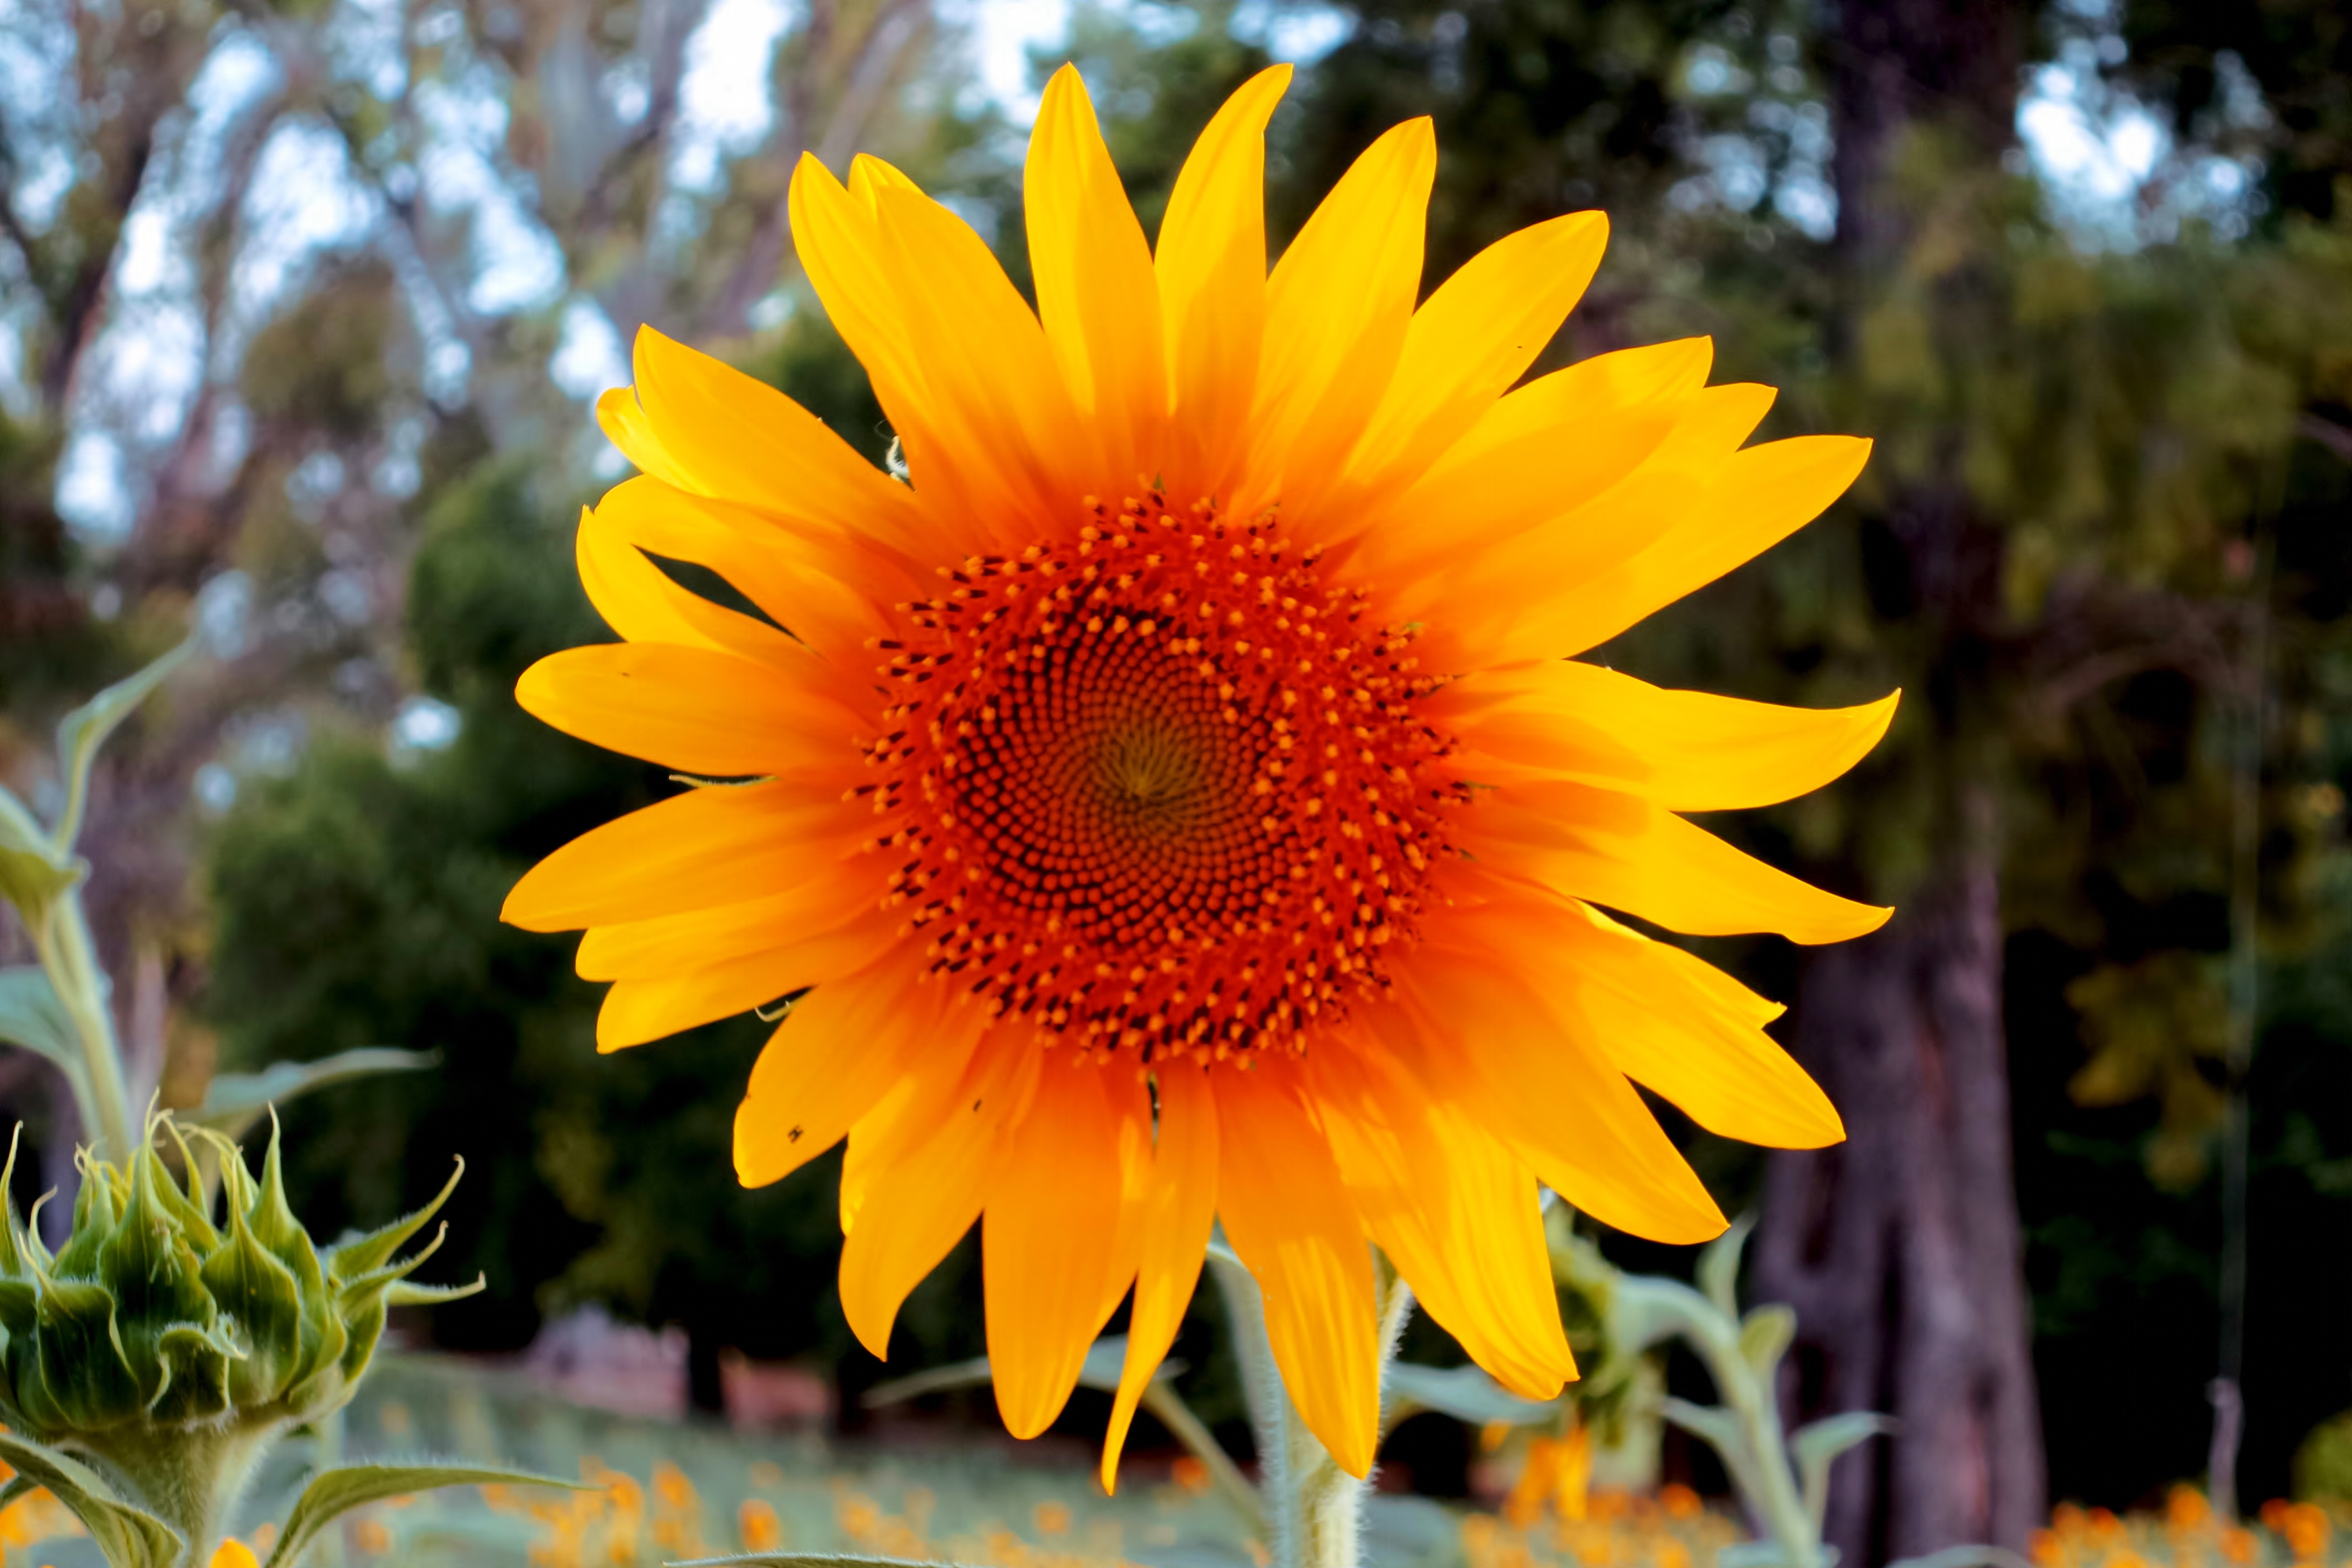
landscape, nature, plant, field, flower, petal, wildlife, autumn, botany, yellow, flora, sunflower, wildflower, flowers, sunflowers, petals, macro photography, flowering plant, sunflower oil, daisy family, annual plant, plant stem, land plant